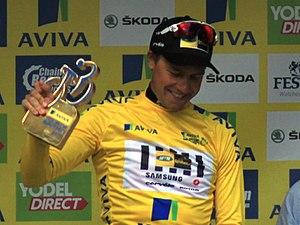
Edvald Boasson Hagen, né le 17 mai 1987 à Rudsbygd en Norvège, est un coureur cycliste norvégien professionnel et membre de l'équipe NTT Pro Cycling.